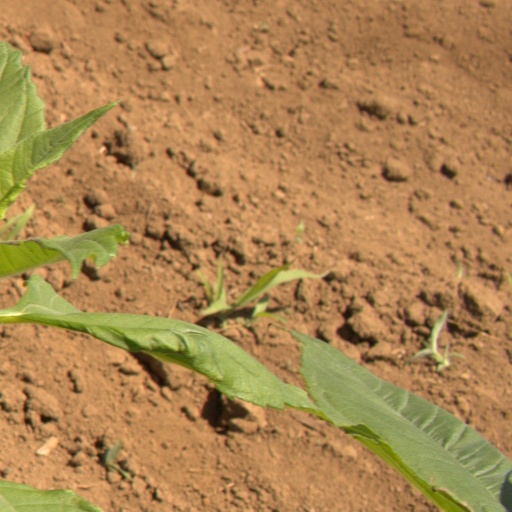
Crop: Jerusalem artichoke